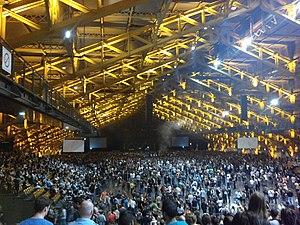
Vue de l'intérieur de la halle Tony Garnier, avant le concert de System of a Down, le 14 avril 2015.
La Halle Tony-Garnier est une salle de concert située dans le quartier de Gerland à Lyon. Avec une capacité de 4 416 à 5 496 places assises et une capacité totale de 17 000 places, avec les normes de sécurité en vigueur, elle est l'une des plus grandes de France.
Les abattoirs de la Mouche